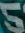
Number: 5